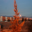
Label: pine_tree